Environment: real
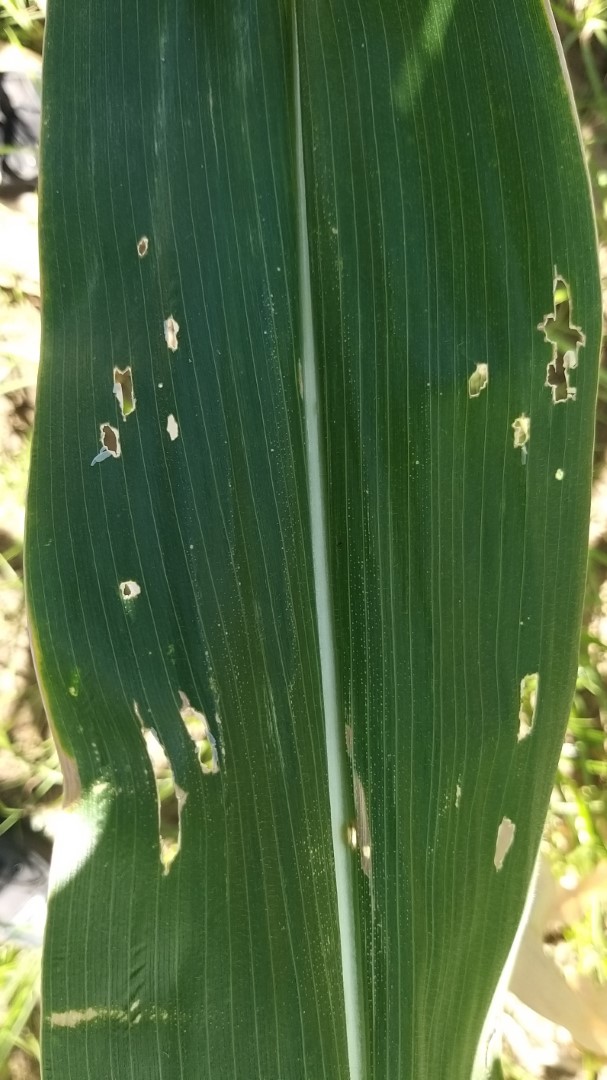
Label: fall_armyworm